Kochi International Book Festival

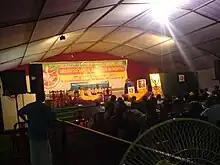
An award presentation ceremony held during the Book Festival edition of 2007.

The Kochi International Book Festival is an annual event conducted at the coastal city of Kochi, Kerala, India. This festival is organized by the AntharashtraPusthakotsava Samithi, Kochi, a registered charitable society established to promote reading, encourage writing and to heighten an awareness of Literacy and Literary arts in the State of Kerala.